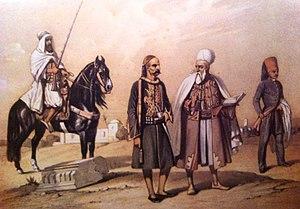
Gravure montrant, de gauche à droite, un hamba (gendarme tribal), un soldat irrégulier turc, un scribe hanéfite et un garde mamelouk du bey
La régence de Tunis est une ancienne entité étatique d'Afrique du Nord, qui a existé de 1574 à 1705, date de l'avènement de la dynastie des Husseinites. Elle est placée sous souveraineté de l'Empire ottoman au terme de la rivalité opposant ce dernier et l'Espagne. Située entre les régences d'Alger et de Tripoli, ses frontières correspondent à peu près à celles de l'actuelle Tunisie.
Le protectorat français de Tunisie est institué par le traité du Bardo du 12 mai 1881 au terme d’une rapide conquête militaire. La souveraineté tunisienne est réduite à néant dès 1883, le bey se contentant de signer les décrets et lois préparés par le résident général de France en Tunisie. Si l’administration tunisienne au niveau local reste en place, elle se contente de faire le lien entre la population tunisienne et les nouvelles administrations mises en place sur le modèle de ce qui existe en France. Le budget du gouvernement tunisien est rapidement assaini ce qui permet de lancer de multiples programmes de constructions d’infrastructures qui transforment complètement le pays avant tout au profit des colons, en majorité italiens dont le nombre augmente rapidement. Toute une législation foncière est mise en place permettant l'acquisition ou la confiscation de terres afin de créer des lots de colonisation revendus aux colons français qui s'approprient ainsi les meilleures surfaces cultivables.